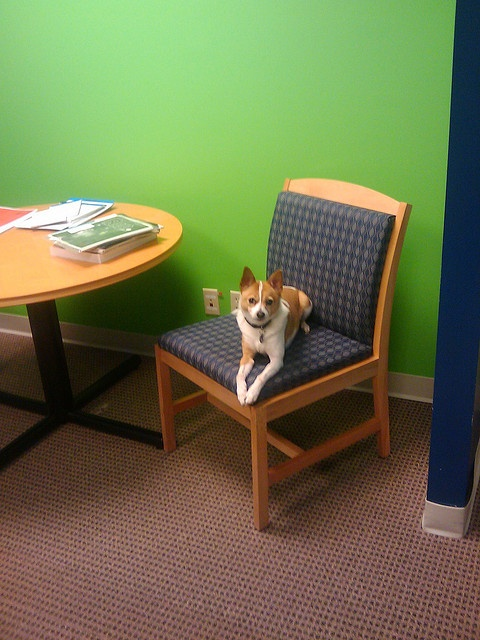
A dog sitting in a motel room chair
A dog sitting down on a chair next to a table.
A dog sitting in a chair next to a table.
A brown and white dog sitting on a chair next to a table.
A small dog laying on a chair in a room.